Dakshina Kannada

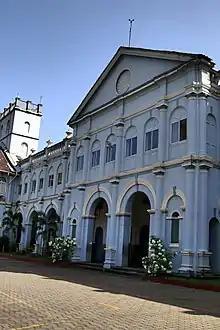

In Dakshina Kannada, primary and secondary education have reached every section of the society. Some of them are St Agnes CBSE school, St Theresa ICSE School and St Aloysius School, Vivekananda college, A host of educational institutes offering courses in Medicine, Engineering, Pharmacy, Nursing, Hotel and Catering, Law and Management are in this district.